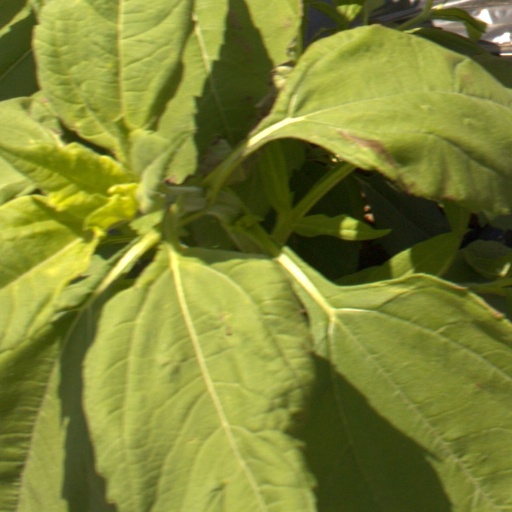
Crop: Jerusalem artichoke